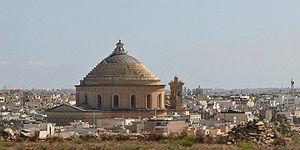
La rotonde Sainte-Marie est l'église paroissiale de culte catholique située à Mosta à Malte. Elle possède l'un des plus grands dômes au monde, avec un diamètre intérieur de 37,2 mètres, construit à l'exemple du Panthéon de Rome. Les murs de la rotonde sont larges de plus de 9 m pour pouvoir supporter le poids du dôme.